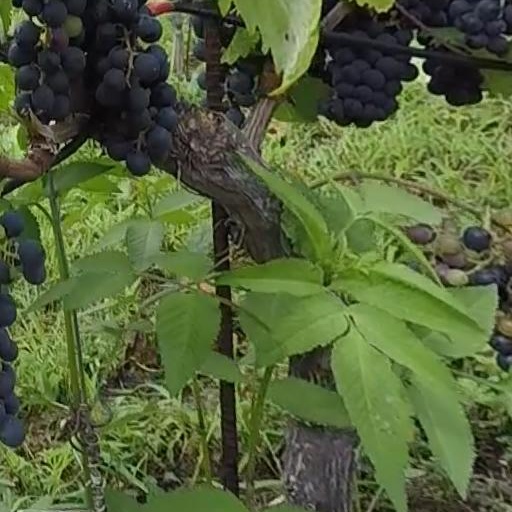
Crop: grape